2013–14 York City F.C. season

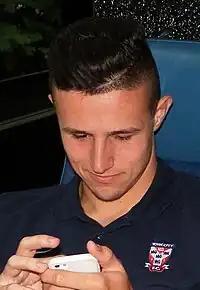
Wes Fletcher, who signed from Burnley in the summer, was York's top scorer with 13 goals.

The 2012–13 season was York City's first season back in the Football League, having won the Conference Premier play-offs in 2011–12 after eights years in the Football Conference. Manager Gary Mills was dismissed in March 2013 following an 11-match run without a victory, and was replaced by former Northern Ireland manager Nigel Worthington. Despite being in the relegation zone with three matches remaining, Worthington led the team to safety from relegation after a 1–0 win away to Dagenham & Redbridge on the final day of the season. York finished the season in 17th-place in the 2012–13 League Two table.